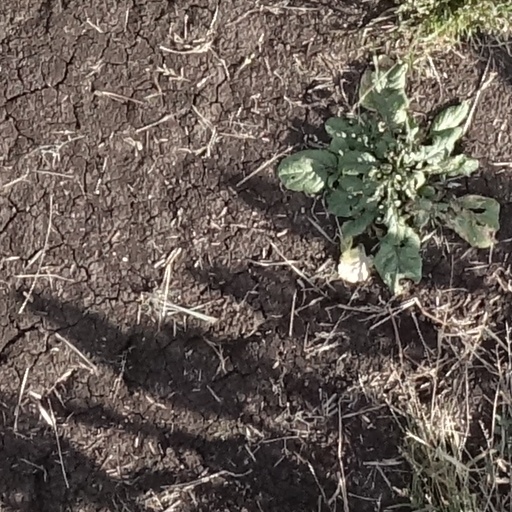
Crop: sorghum